HOP Ranch

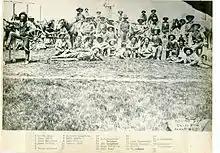
1877 photograph of cowboys after participating in the Chico Basin Roundup at the HOP Ranch near Hanover, Colorado.

Hurd, Holmes, and Plumer formed a partnership in Detroit to establish a livestock enterprise in cattle and ventured to Denver, Colorado in 1871. From there they took a wagon to Fountain, Colorado where they located, established, and purchased rights to the land which would eventually become the HOP Ranch. William Holmes remained in Colorado to become the on-site ranch manager while Hurd and Plumer returned to their home base in Detroit.